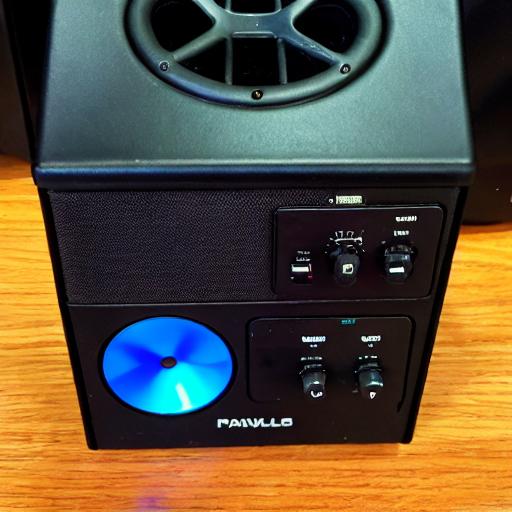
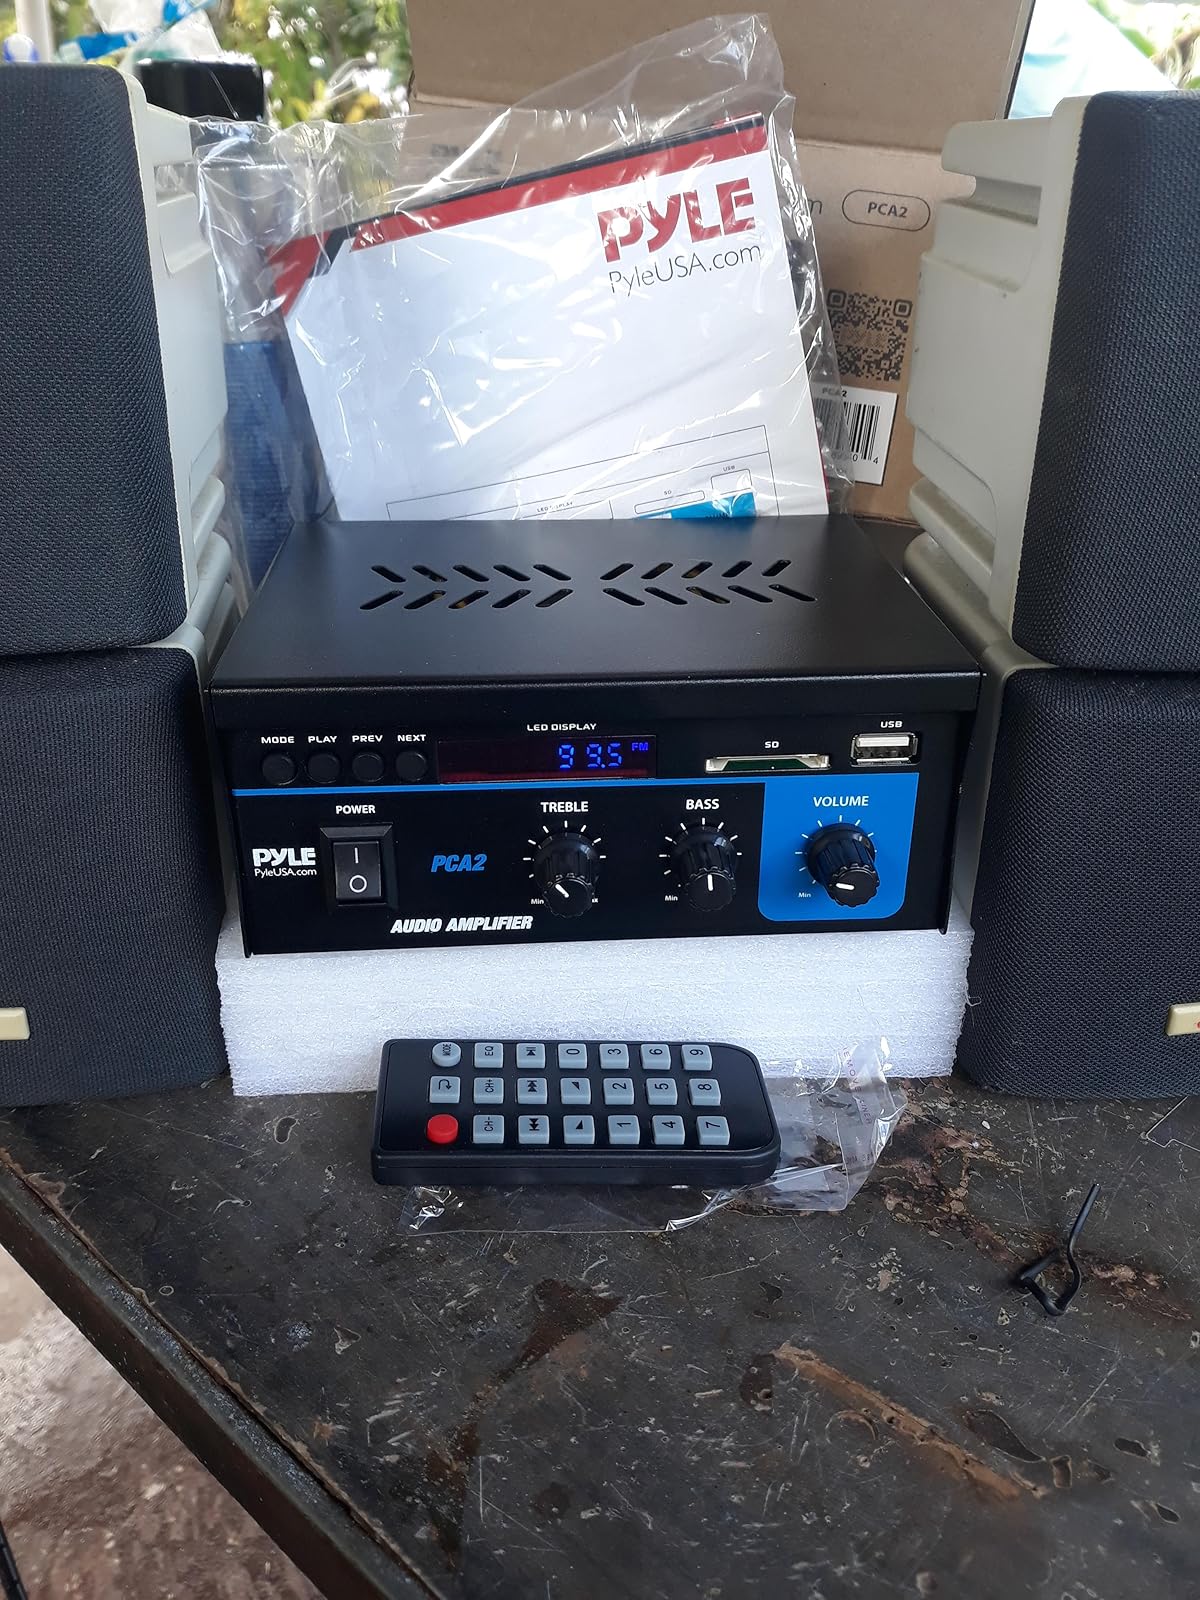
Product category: speaker
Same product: no